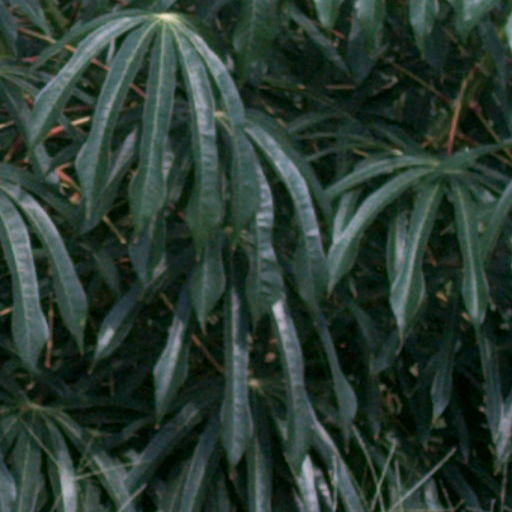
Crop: cassava